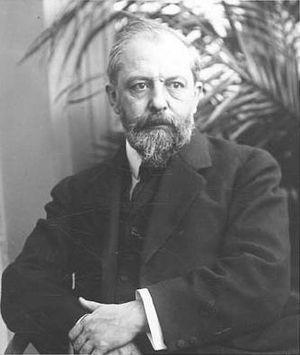
Théodore Steeg (1868-1950), administrateur colonial (résident-général au Maroc) et homme politique français